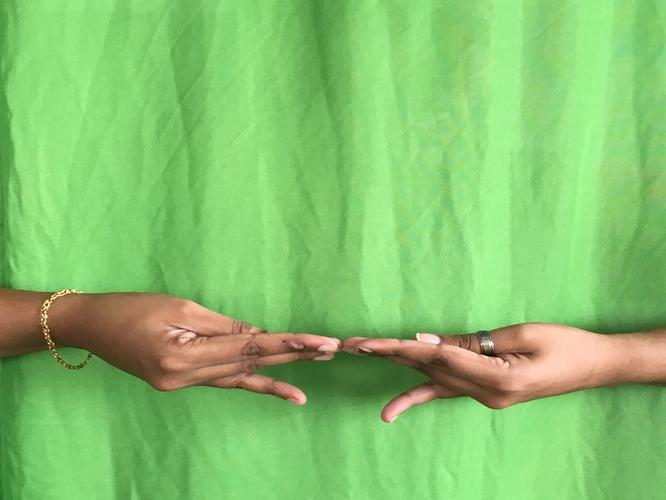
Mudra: Khatva
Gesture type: double_hand